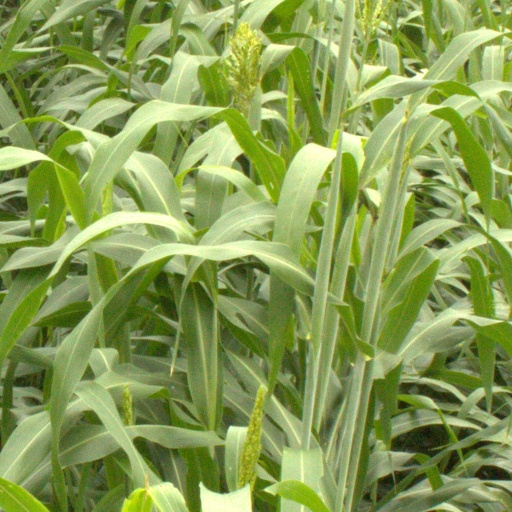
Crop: sorghum